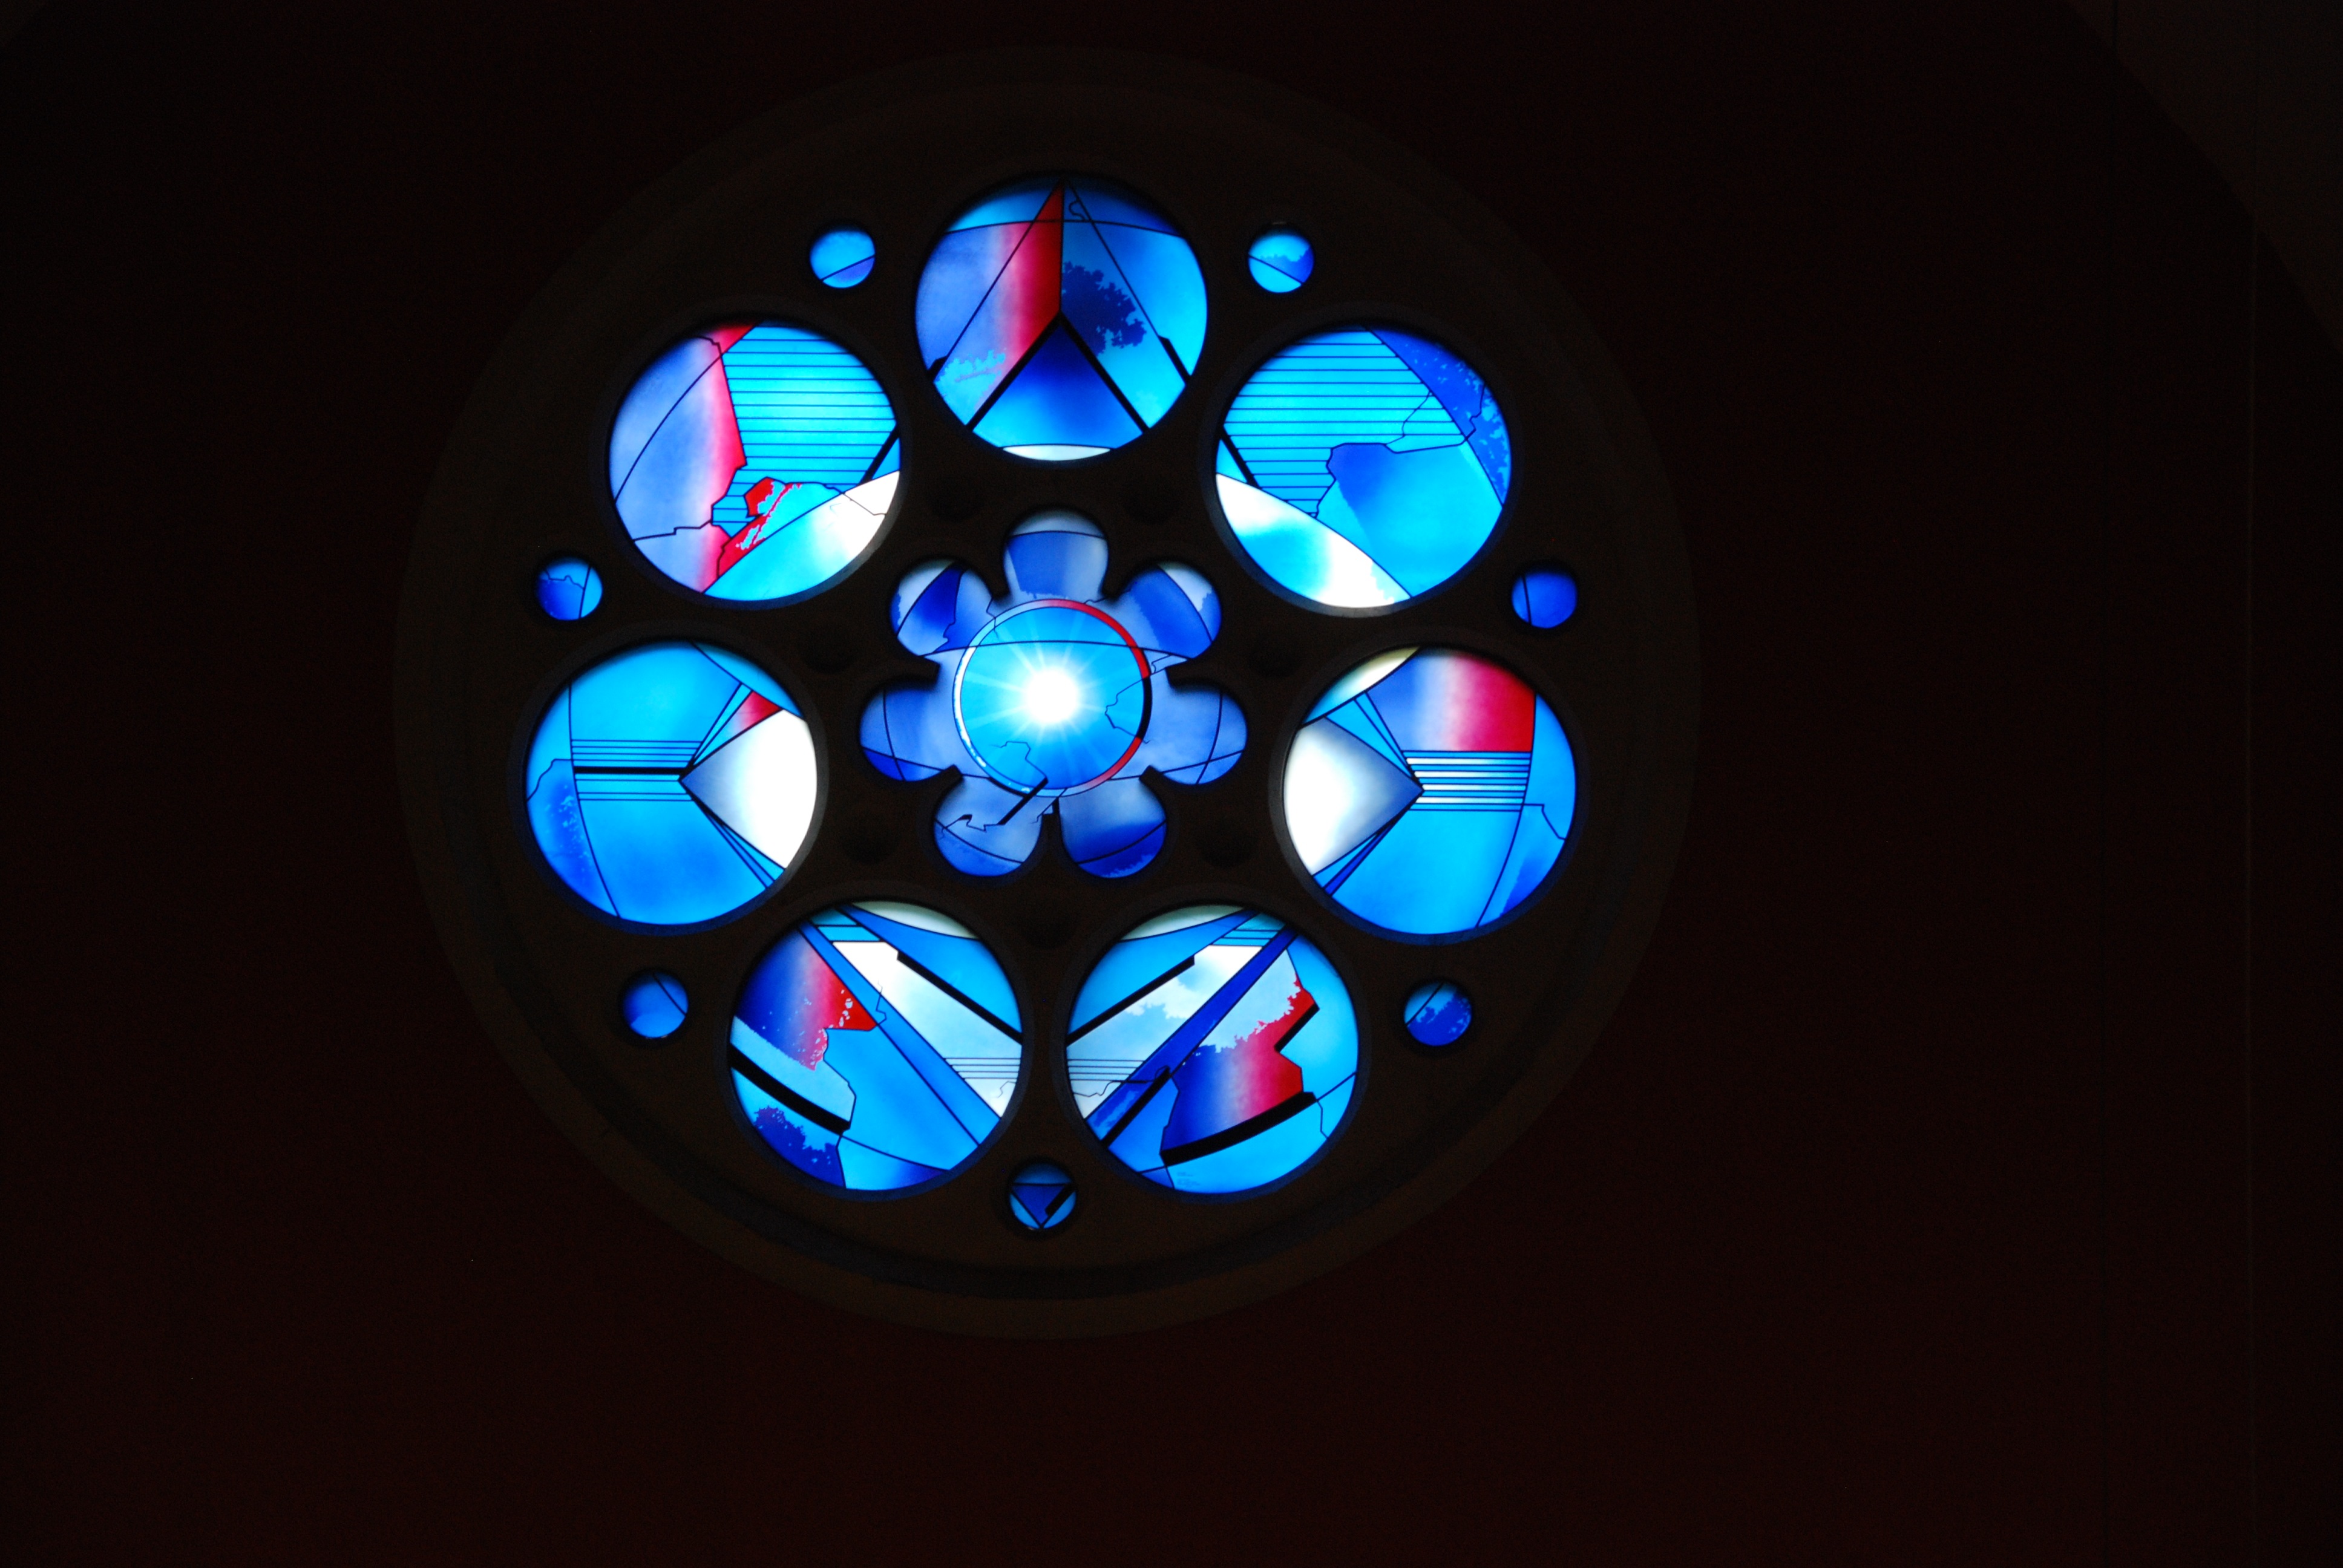
light, window, glass, color, blue, lighting, modern, material, stained glass, circle, symmetry, church window